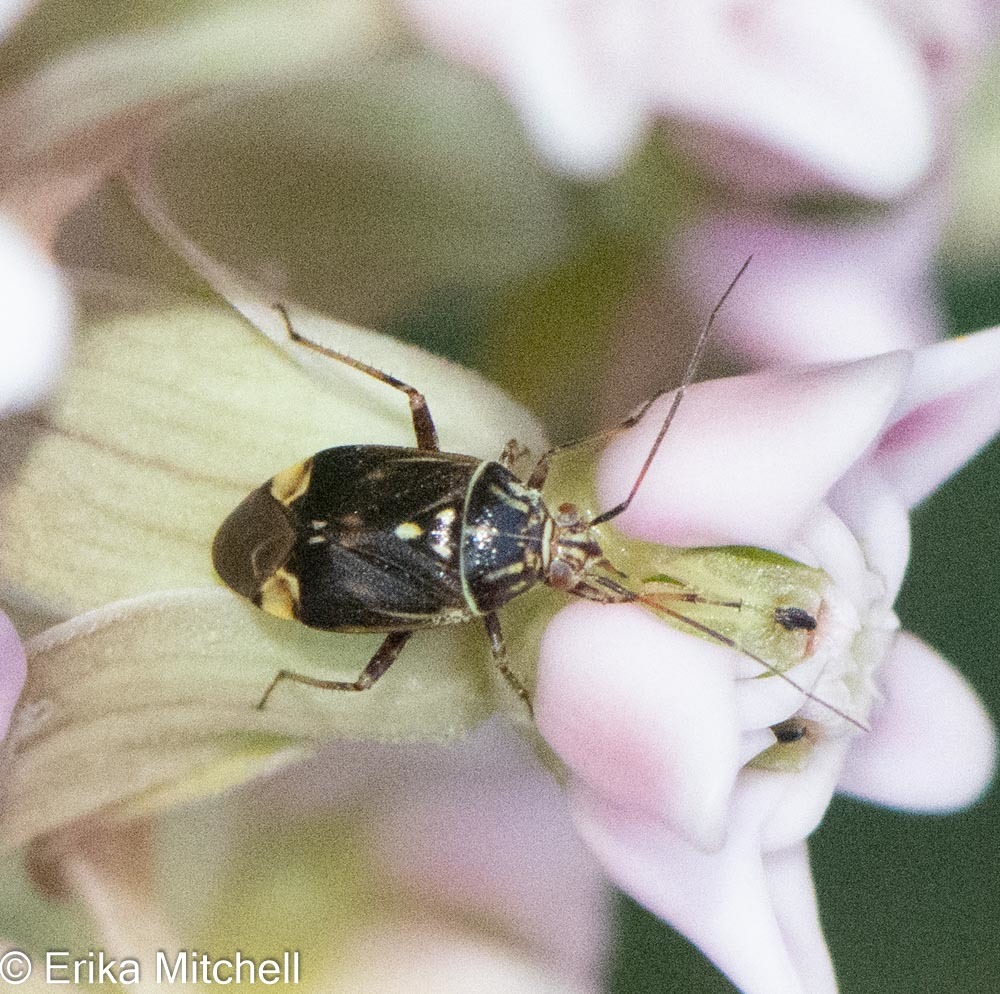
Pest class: lygus_bug